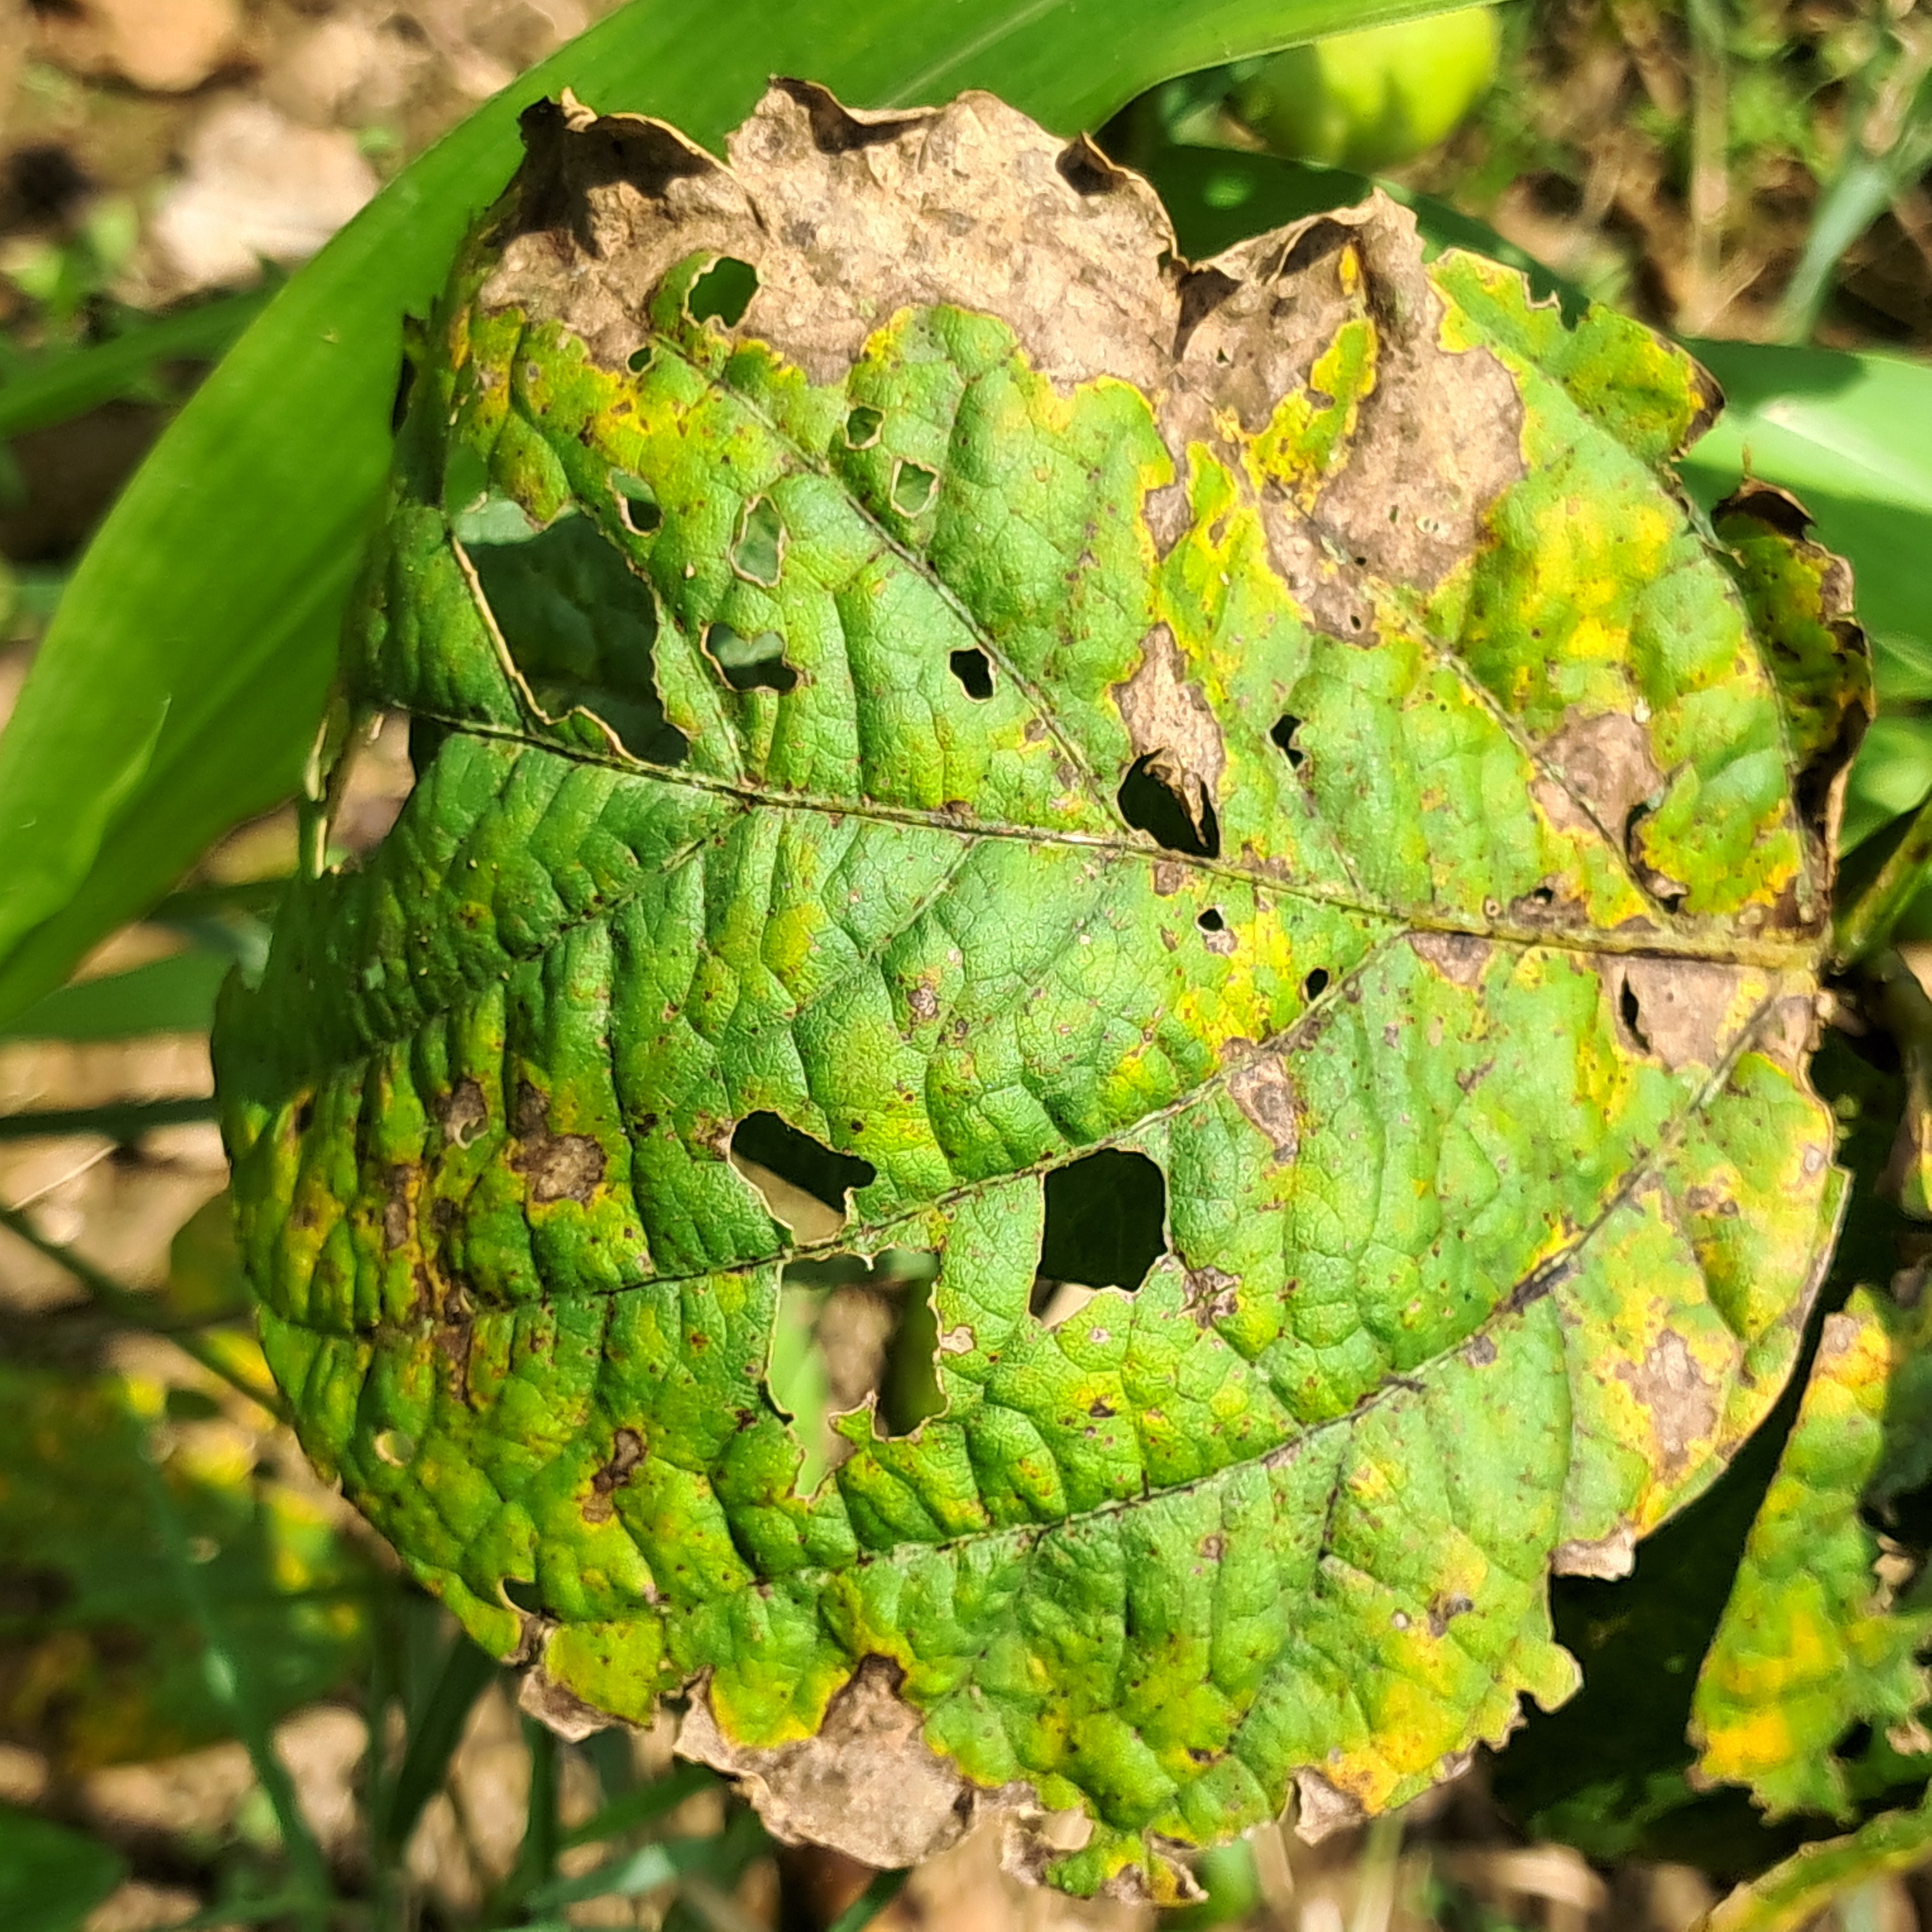
Label: Rust